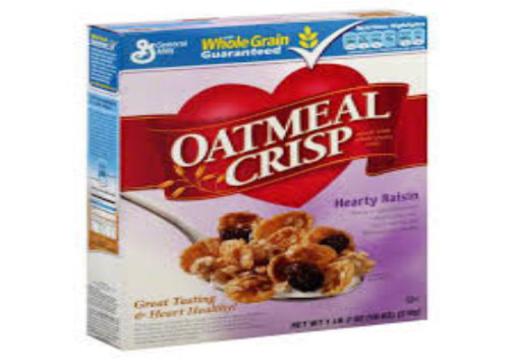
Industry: Food